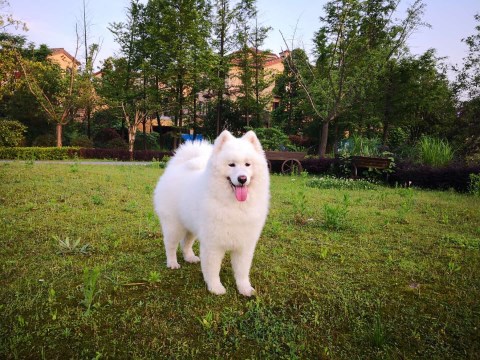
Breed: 2192-n000088-Samoyed